Charles Haughey

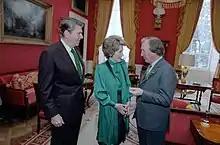
Haughey with President Ronald Reagan and First Lady Nancy Reagan in March 1982

While Haughey had identified the problem with the economy, his actions made the problem worse. He increased public spending, which soon became out of control, and led to increases in borrowing and taxation at an unacceptable level. By 1981, Haughey was still reasonably popular and decided to call a general election. However, the timing of the election was thwarted twice by external events, in particular the hunger strikes of IRA volunteers for political status. The Anti H-Block Committee announced that they would field abstentionist candidates which many predicted correctly would take Republican votes away from Fianna Fáil. This coincided with the Stardust fire, where a fire destroyed a nightclub in Haughey's constituency and claimed the lives of 48 young people; these caused Haughey to delay the Ard Fheis and the election. The poll was eventually held in June, much later than Haughey had intended. In the hope of winning an overall Dáil majority, Haughey's campaign took a populist line about taxation and spending. The campaign was enhanced and hyped up by a live debate on RTÉ between Haughey and the Leader of the Opposition Garret FitzGerald, of Fine Gael, over the major issues. On the day of the vote, Fianna Fáil won 45.5%, failing to secure a majority in the 166-seat Dáil. A Fine Gael–Labour Party coalition came to office under FitzGerald, and Haughey went into opposition.